Ganden Tripa

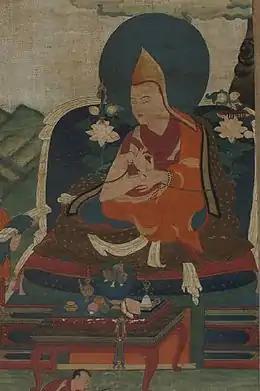
6th ganden tripa Chokyi Gyeltsen (1402–1473)

The Ganden Tripa is nominated or appointed on the basis of a hierarchical progression based on merit, and the appointee does not necessarily have to have any direct connection with Ganden Monastery, although if he started as a Ganden monk he could have obtained his higher Geshe degree there and risen to be its abbot.